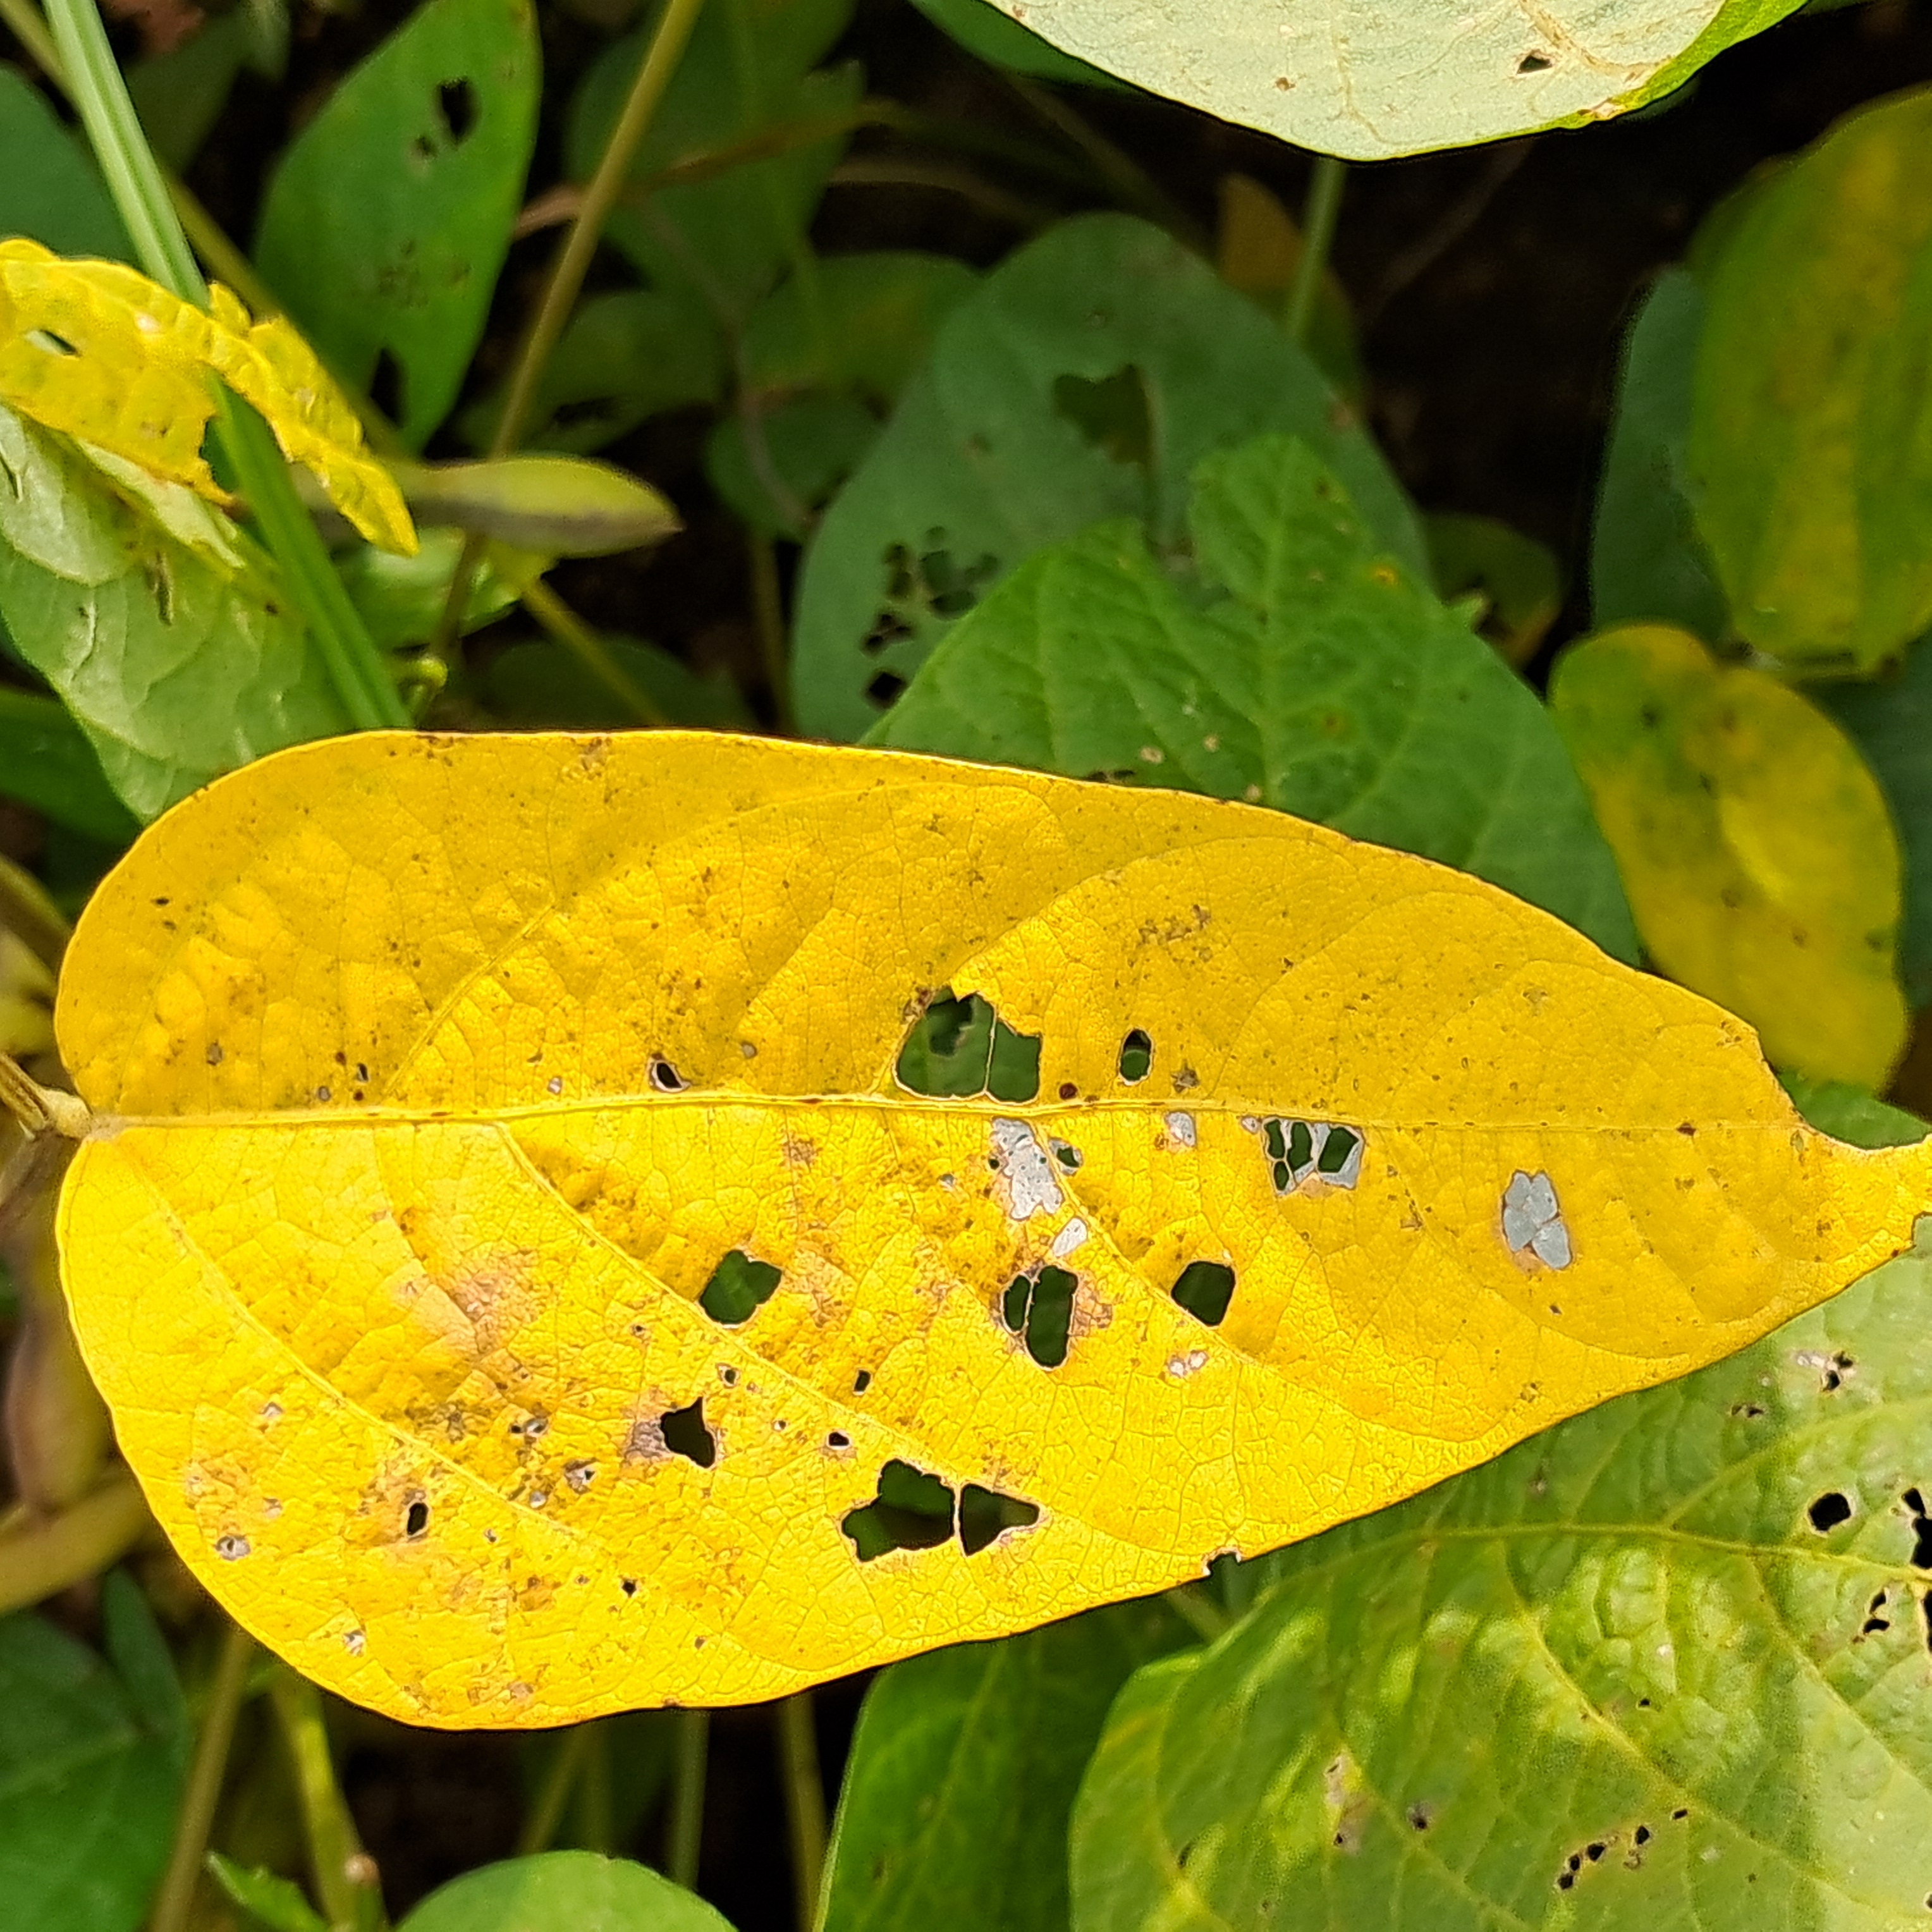
Label: Caterpillar_Semilooper_Pest